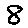
Label: 8